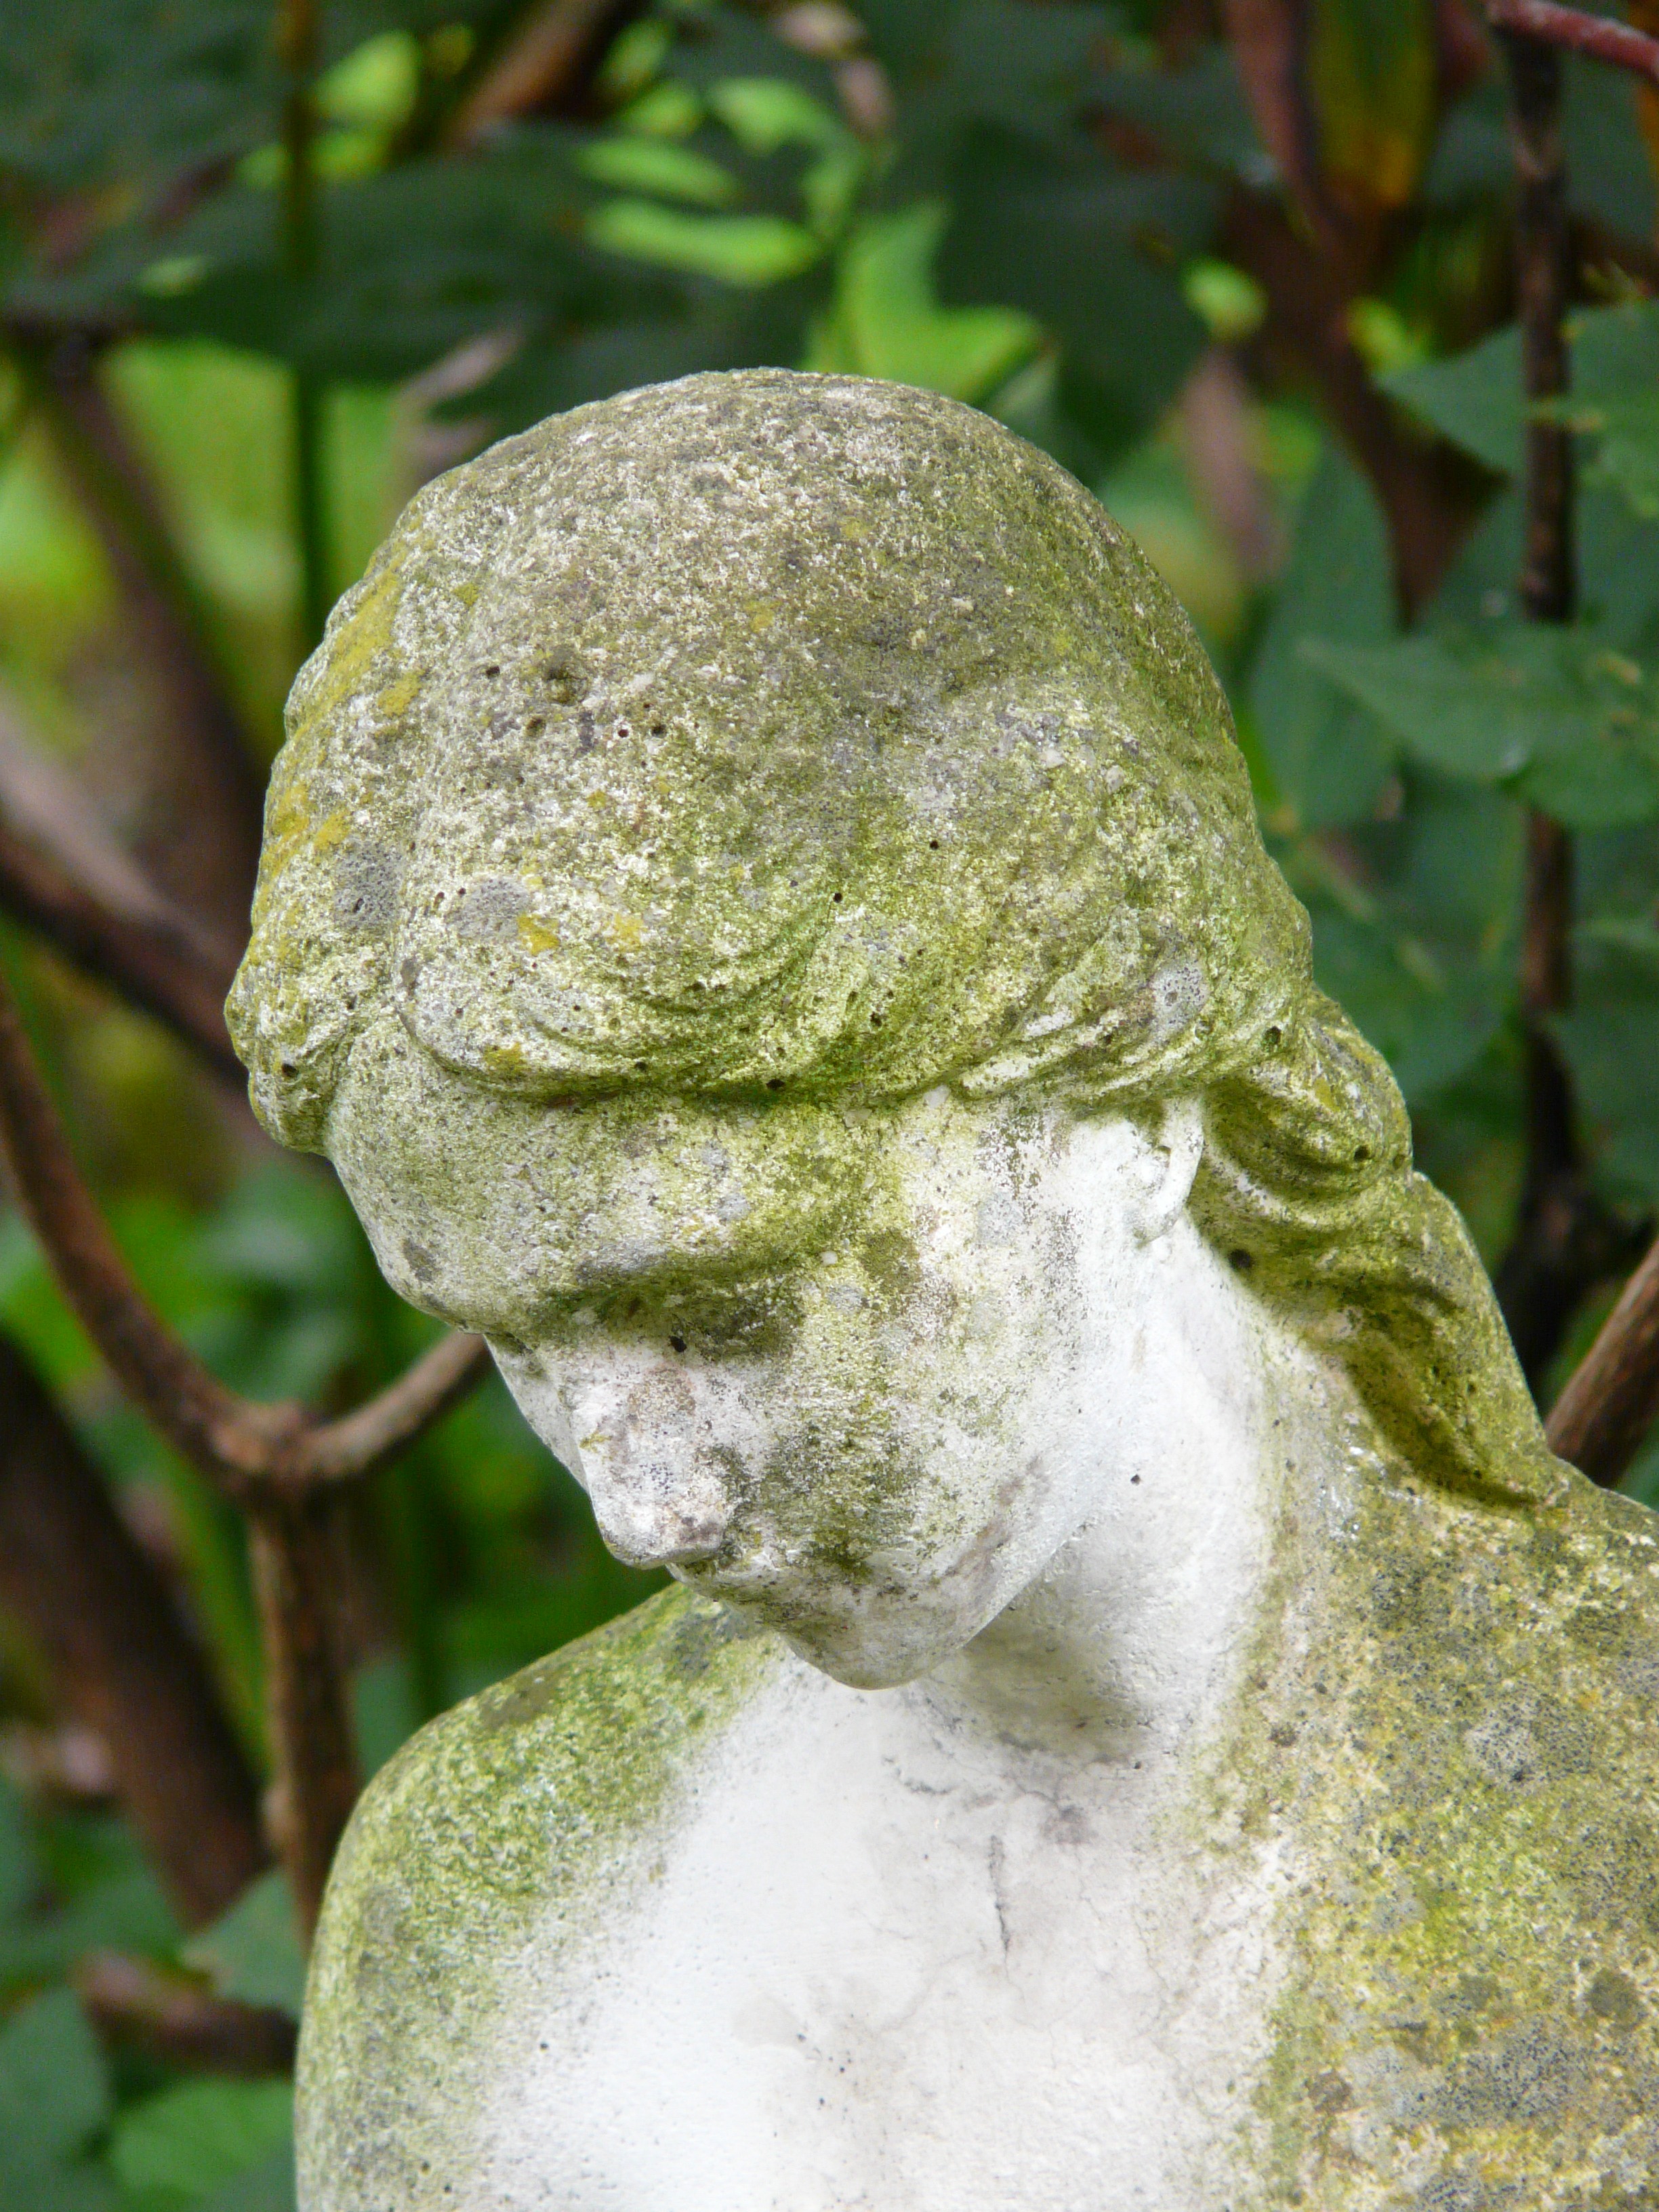
rock, plant, girl, woman, sweet, leaf, flower, stone, monument, statue, green, botany, thoughtful, flora, close up, sculpture, figure, head, pretty, carving, melancholic, madonna, stone figure, macro photography, stone carving